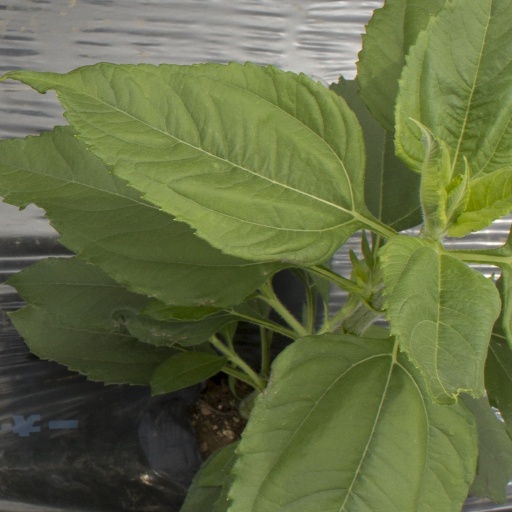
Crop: Jerusalem artichoke